Moore Hall (Phoenixville, Pennsylvania)

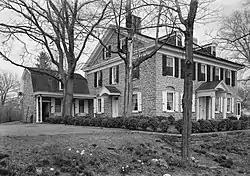
Moore Hall, HABS Photo, April 1950

Moore Hall, also known as the William Moore House, is an historic, American home that is located in Schuylkill Township, Chester County, Pennsylvania.